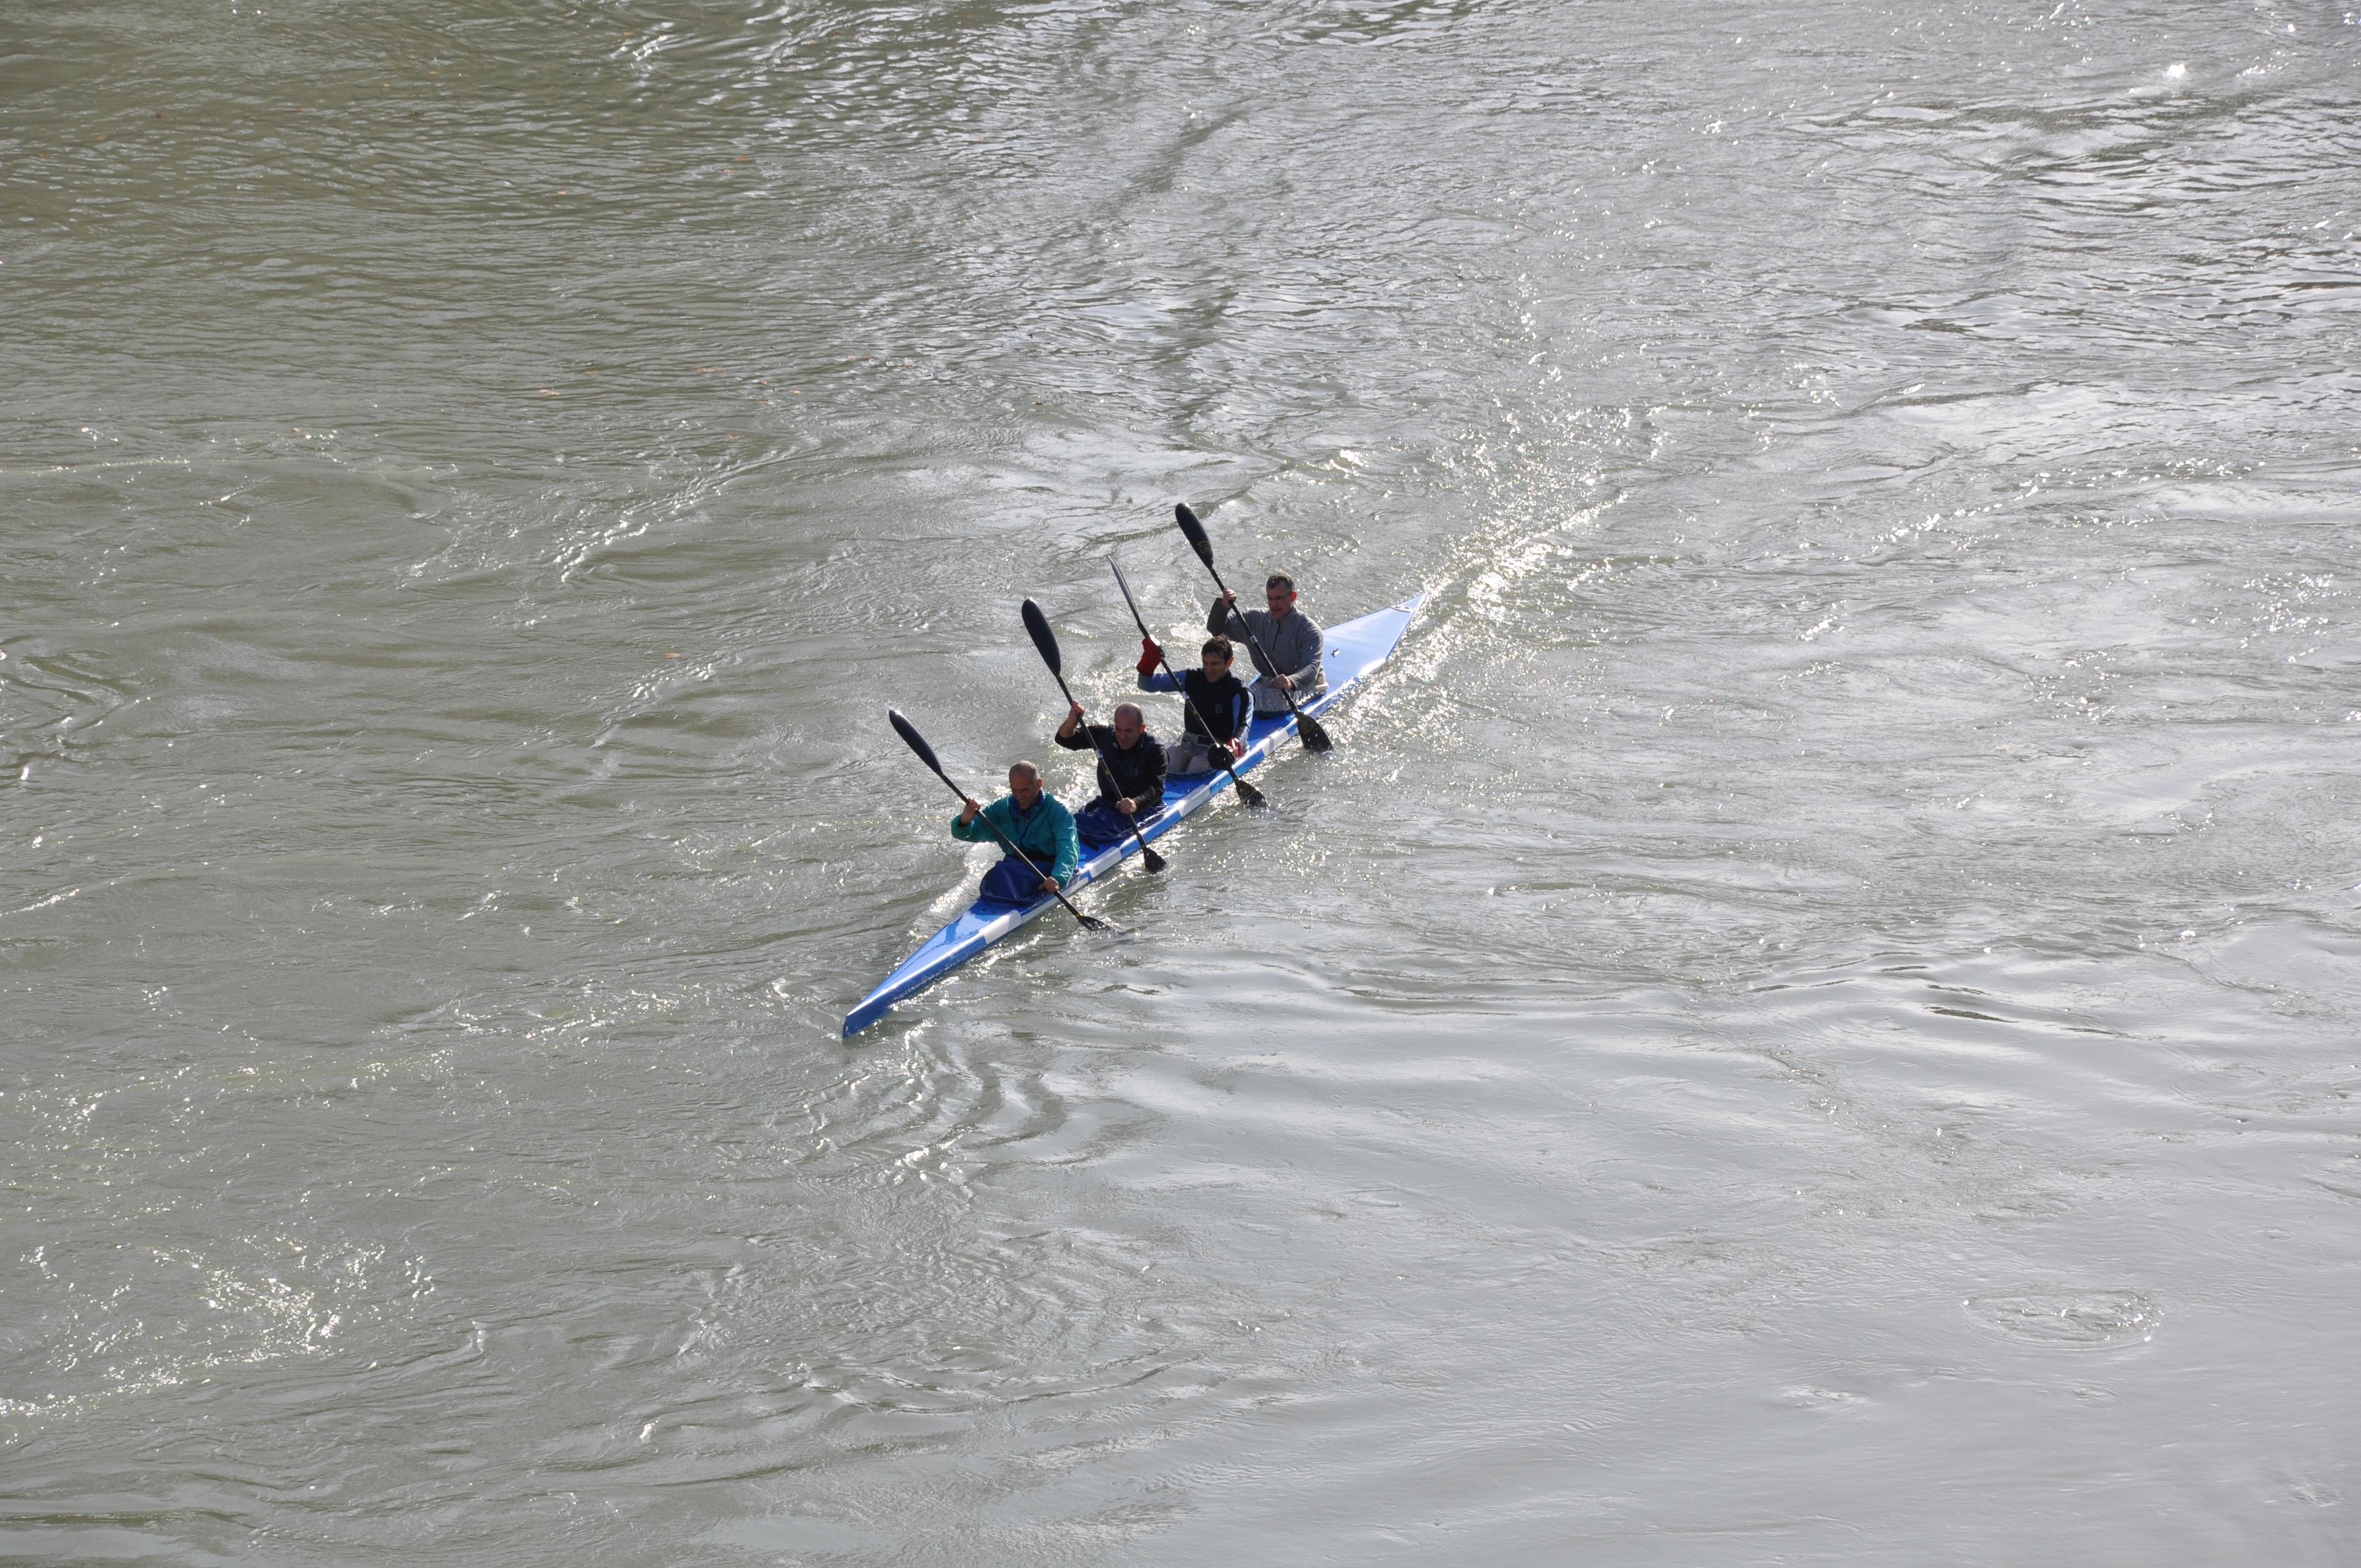
boat, canoe, paddle, vehicle, italy, extreme sport, sports, boating, rowing, water sport, watercraft rowing